Wimbledon, London

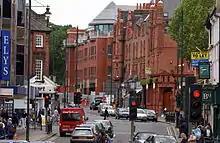
Wimbledon Hill Road, looking north-west from Wimbledon Bridge

The first decades of the 19th century were relatively quiet for Wimbledon, with a stable rural population coexisting alongside nobility and wealthy merchants from the city. Renewed upheaval came in 1838, when the opening of the London and South Western Railway (L&SWR) brought a station to the south-east of the village, at the bottom of Wimbledon Hill. The location of the station shifted the focus of the town's subsequent growth away from the original village centre.